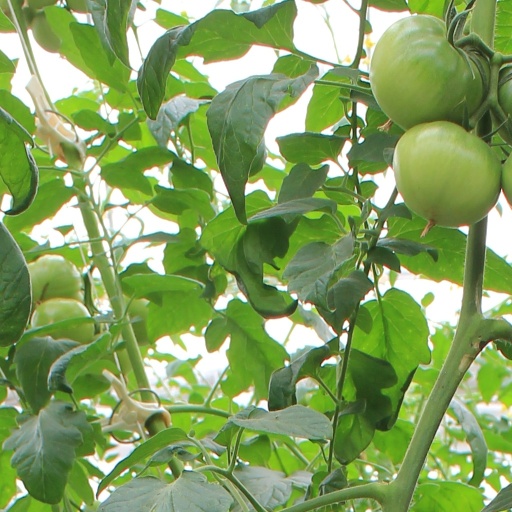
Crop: tomato